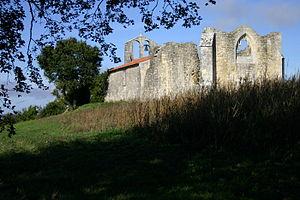
Église Saint-Pierre de Puyrolland
Les églises de la Charente-Maritime présentent une grande diversité, d'une commune à une autre, et se distinguent par des styles et des périodes de construction différentes. De nombreux édifices témoignent cependant de l'épanouissement, aux XIᵉ et XIIᵉ siècles d'une forme d'art roman spécifique, appelée art roman saintongeais, caractérisée par une simplicité des formes et un décor sculpté, souvent très riche.
Puyrolland est une commune du sud-ouest de la France située dans le département de la Charente-Maritime.
Cet article recense une partie des monuments historiques de la Charente-Maritime, en France.